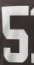
Number: 5